Good Casting

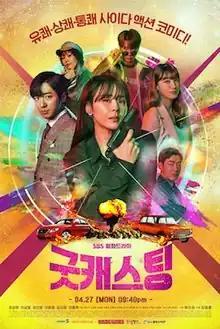
Promotional poster

Good Casting is a 2020 South Korean television series starring Choi Kang-hee, Yoo In-young, Kim Ji-young, Lee Sang-yeob, Lee Jun-young and Lee Jong-hyuk. It aired on SBS TV from April 27 to June 16, 2020.